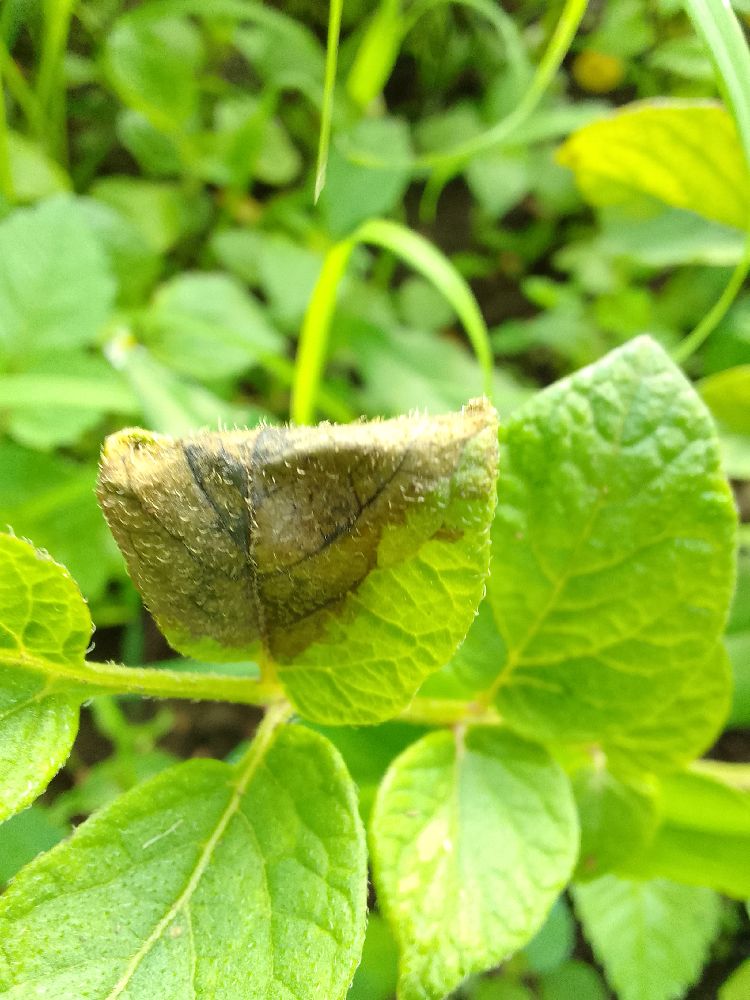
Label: Late blight